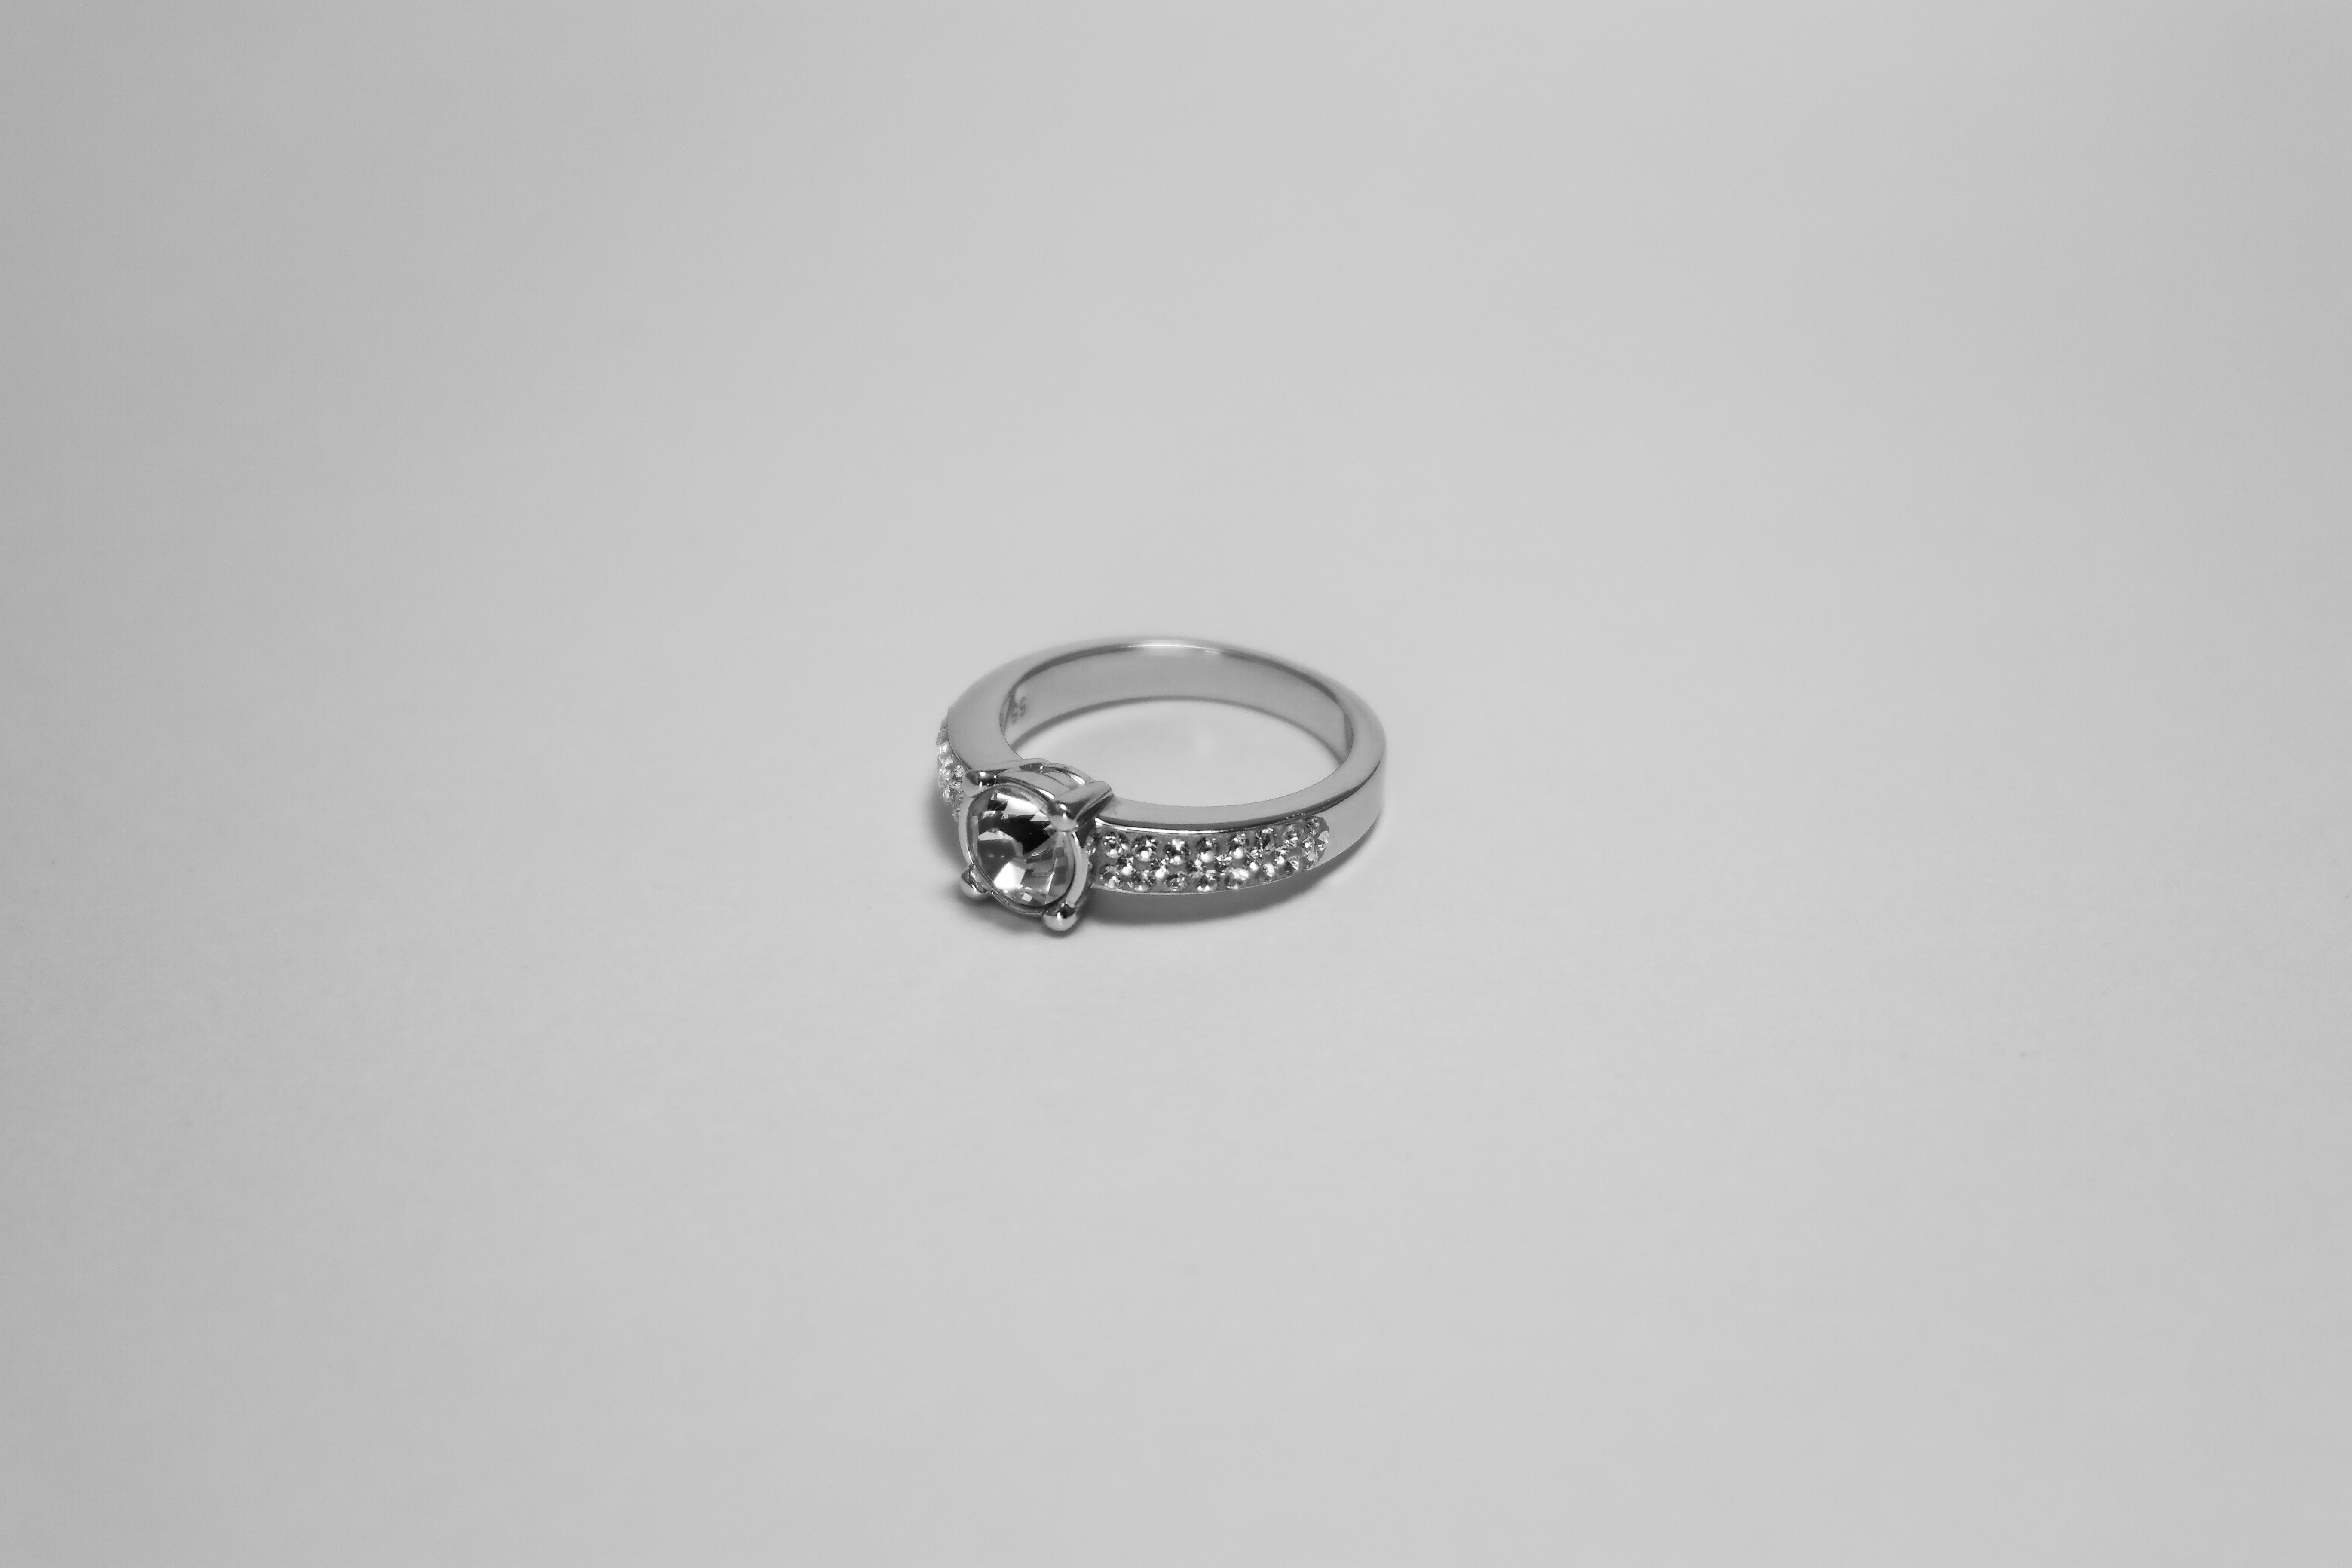
ring, celebration, gift, metal, romance, engagement, jewelry, circle, wedding ring, brand, jewellery, silver, anniversary, crystals, shinny, platinum, fashion accessory